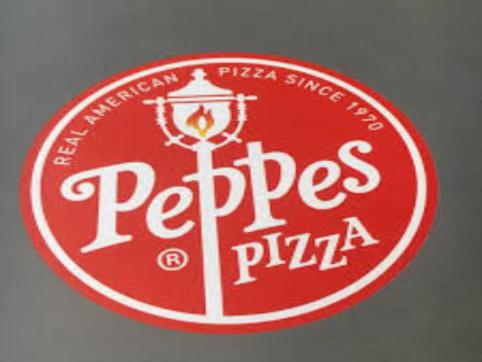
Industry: Food